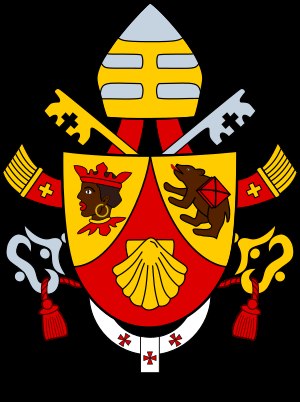
Pave Benedikt 16. / Pavens våbenskjold
Pave Benedikt 16.s våbenskjold.
Benedikt 16., er pave emeritus og tjente som pave nr. 265 i paverækken. Den 19. april 2005 blev han valgt til pave af konklavet og den 24. april afholdtes den pavelige indvielsesmesse. Benedikt 16. valgte at abdicere den 28. februar 2013. Han vil fremover bo i klosteret Mater Ecclesiae bag Peterskirken. Han er den første pave siden 1415, der har forladt posten inden sin død. Benedikt 16. blev efterfulgt af pave Frans den 13. marts 2013.